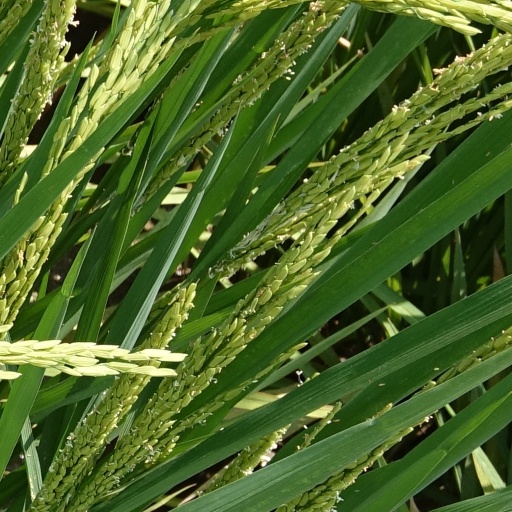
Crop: rice